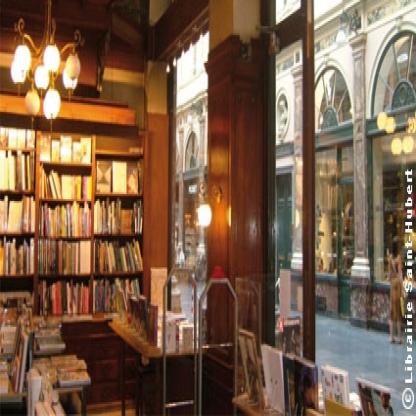
Scene: Indoor